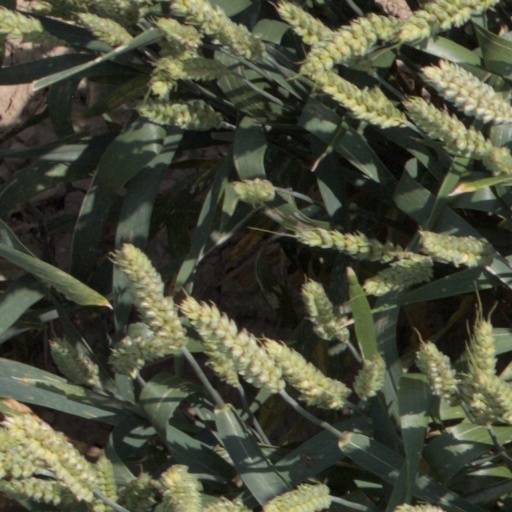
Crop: wheat